Moson County

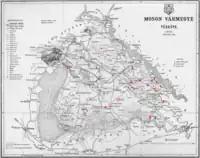
Ethnic map of the county with data of the 1910 census (see the key in the description).

In 1900, the county had a population of 89,714 people and was composed of the following linguistic communities: